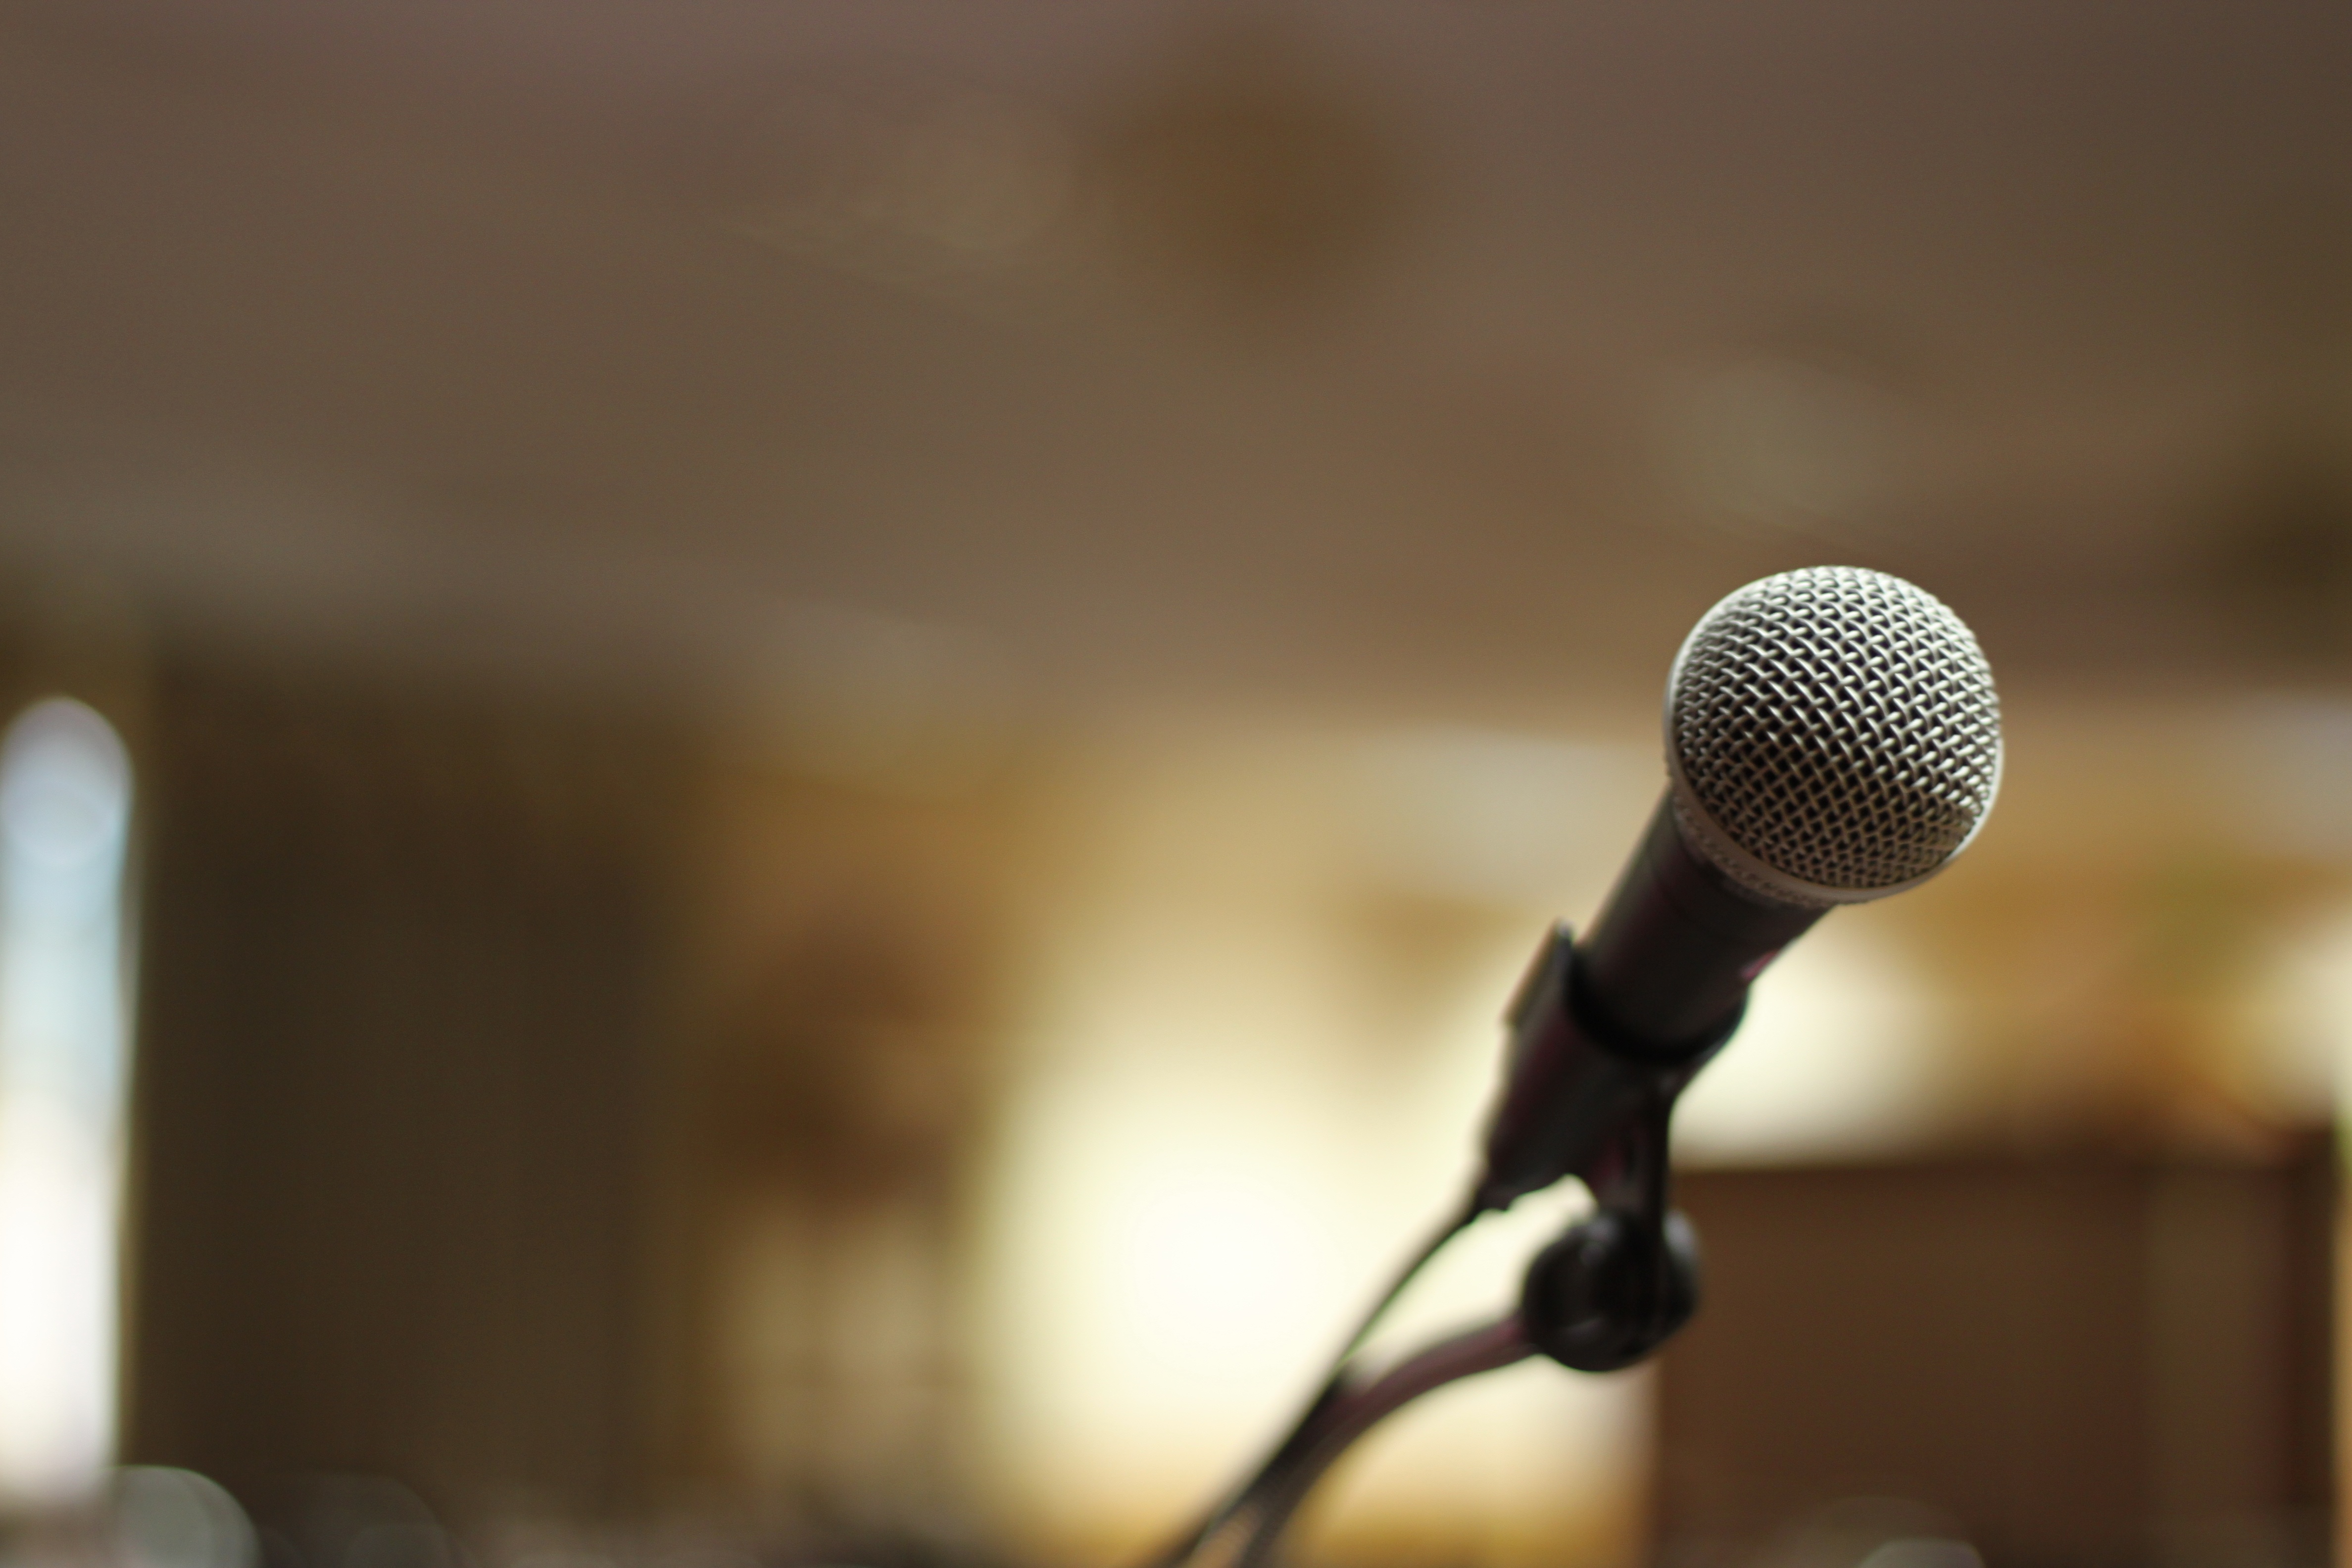
music, light, technology, white, star, concert, singer, live, instrument, microphone, mic, musician, lighting, close up, sing, karaoke, stage, recording, audio, musical, performance, singing, sound, entertainment, macro photography, voice, audio equipment